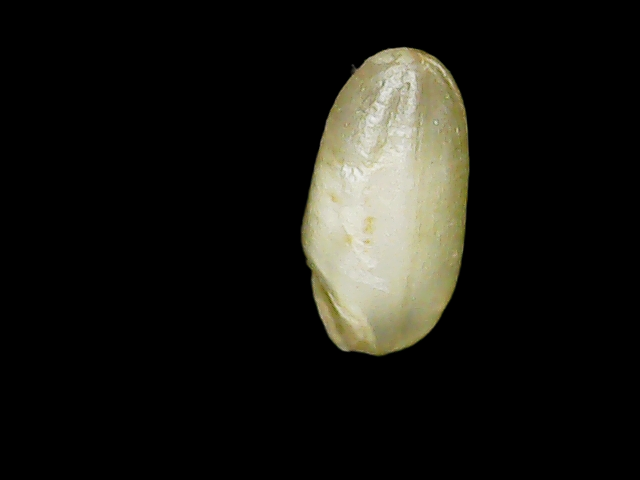
Rice variety: Binadhan8